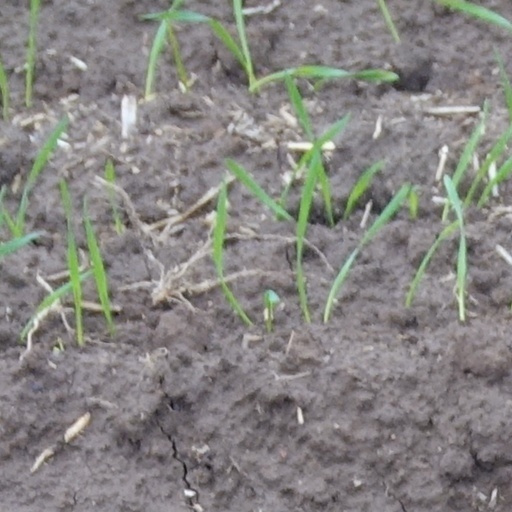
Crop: wheat